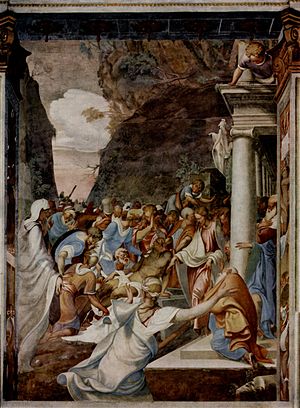
Camillo Boccaccino
Genopvækkelsen af Lazarus San Segismondo, Cremona
Camillo Boccaccino var en italiensk renæssancemaler hovedsagelig aktiv i Cremona og andre steder i Lombardiet. Han var søn og elev af Boccaccio Boccaccino. Han var kendt af Gian Paolo Lomazzo og Giorgio Vasari. Han malede De fire evangelister i nicherne af kuplen af San Sigismondo i Cremona.